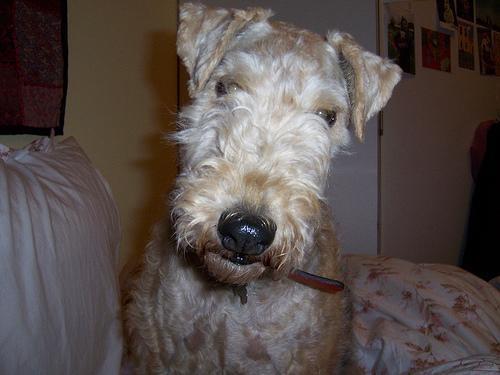
Lakeland_terrier